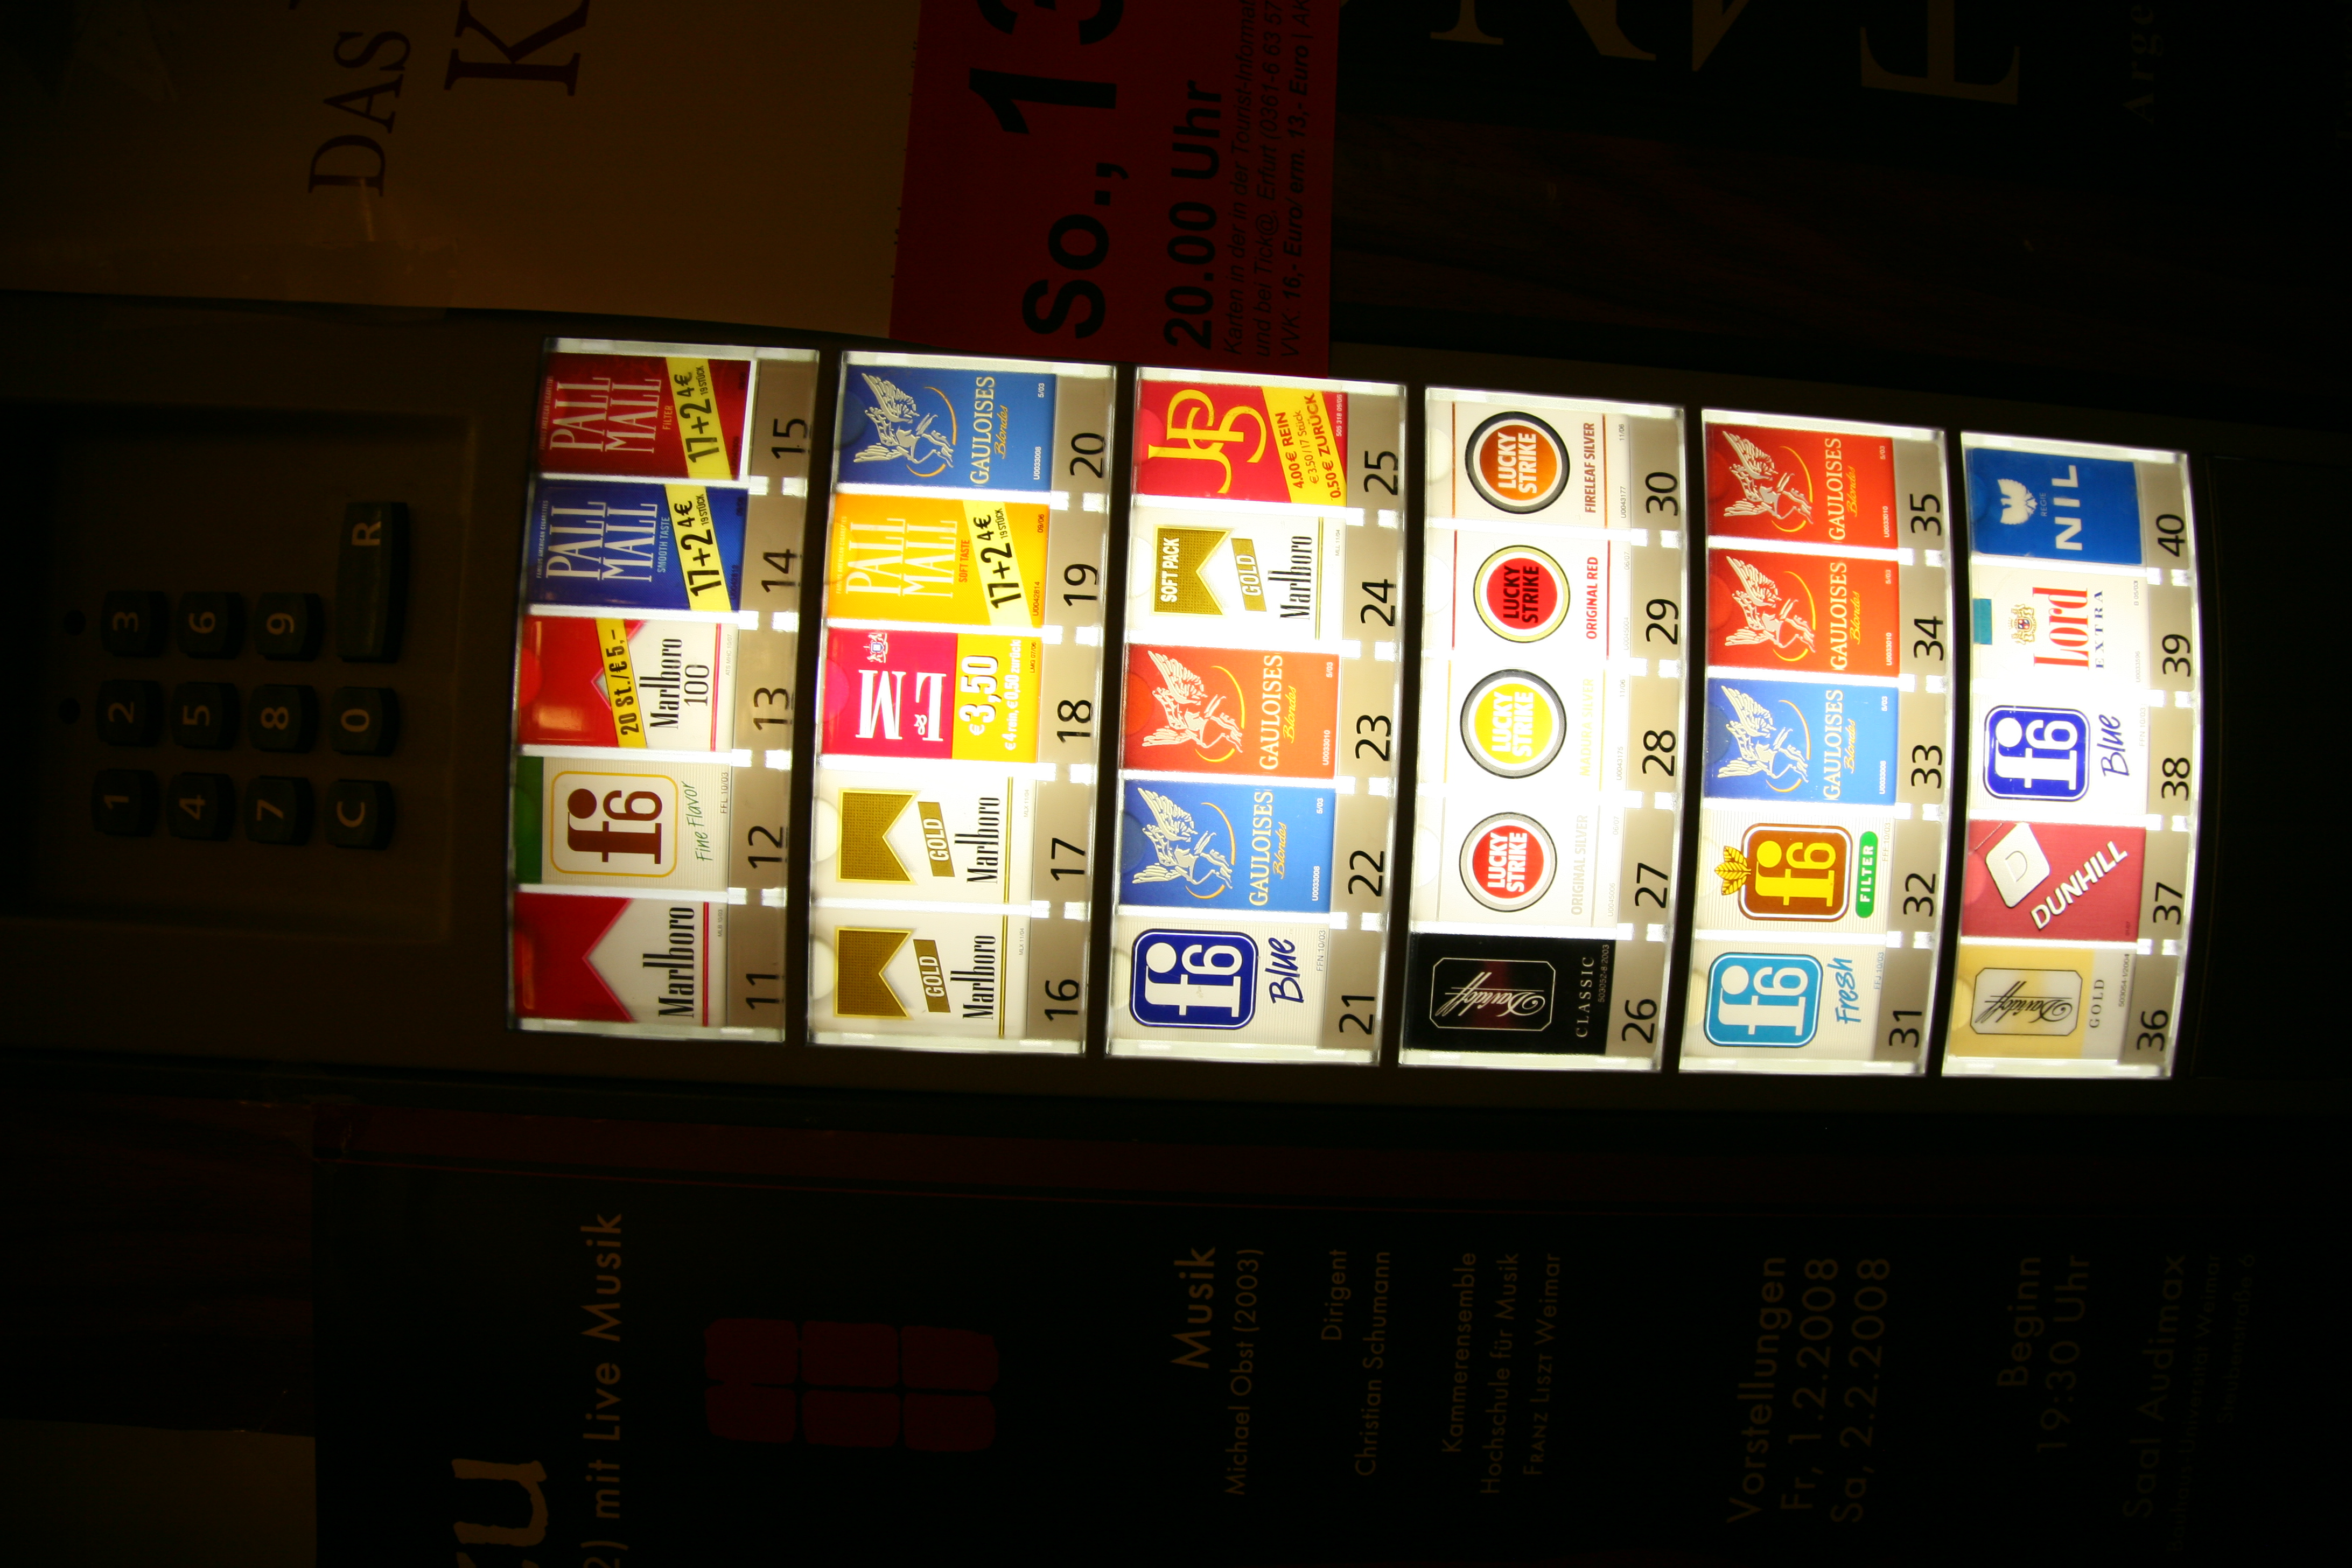
color, gadget, machine, art, design, cigarettes, germany, allemagne, poster, image, vending machine, thuringia, weimar, thuringe, th ringen, zigaretten